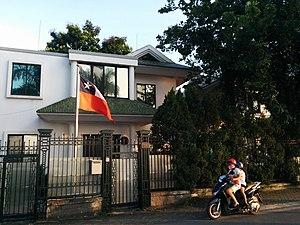
Voici les représentations diplomatiques du Chili à l'étranger :